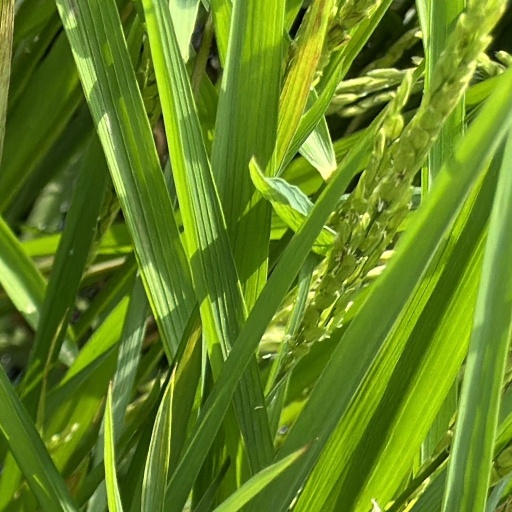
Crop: rice